Mario Salvadori

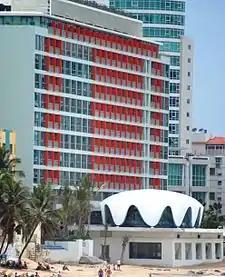
La Concha Resort in San Juan, Puerto Rico: Restaurant building with seashell-inspired structure by Mario Salvadori

Salvadori was the author of both well-respected textbooks on architectural structures and applied mathematics and books for the lay reader. Among the fifteen titles he wrote are "Numerical Methods in Engineering" (1953), "Structural Design in Architecture" (1967), "Why Buildings Stand Up" (1980), "Why Buildings Fall Down" (1992), and "Why The Earth Quakes" (1995). The last two were co-written with Matthys Levy.